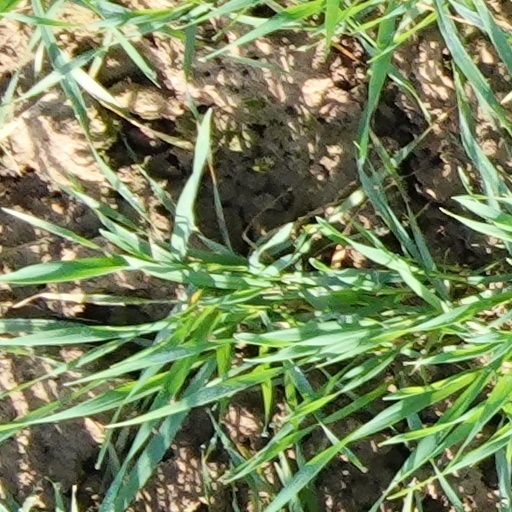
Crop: wheat